Spirit Circle

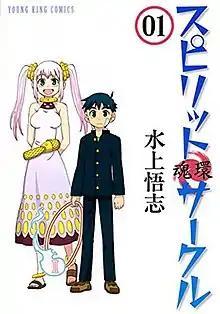
First volume cover, featuring Rune (left) and Fuuta Okeya (right)

is a Japanese manga series written and illustrated by Satoshi Mizukami. It was serialized in Shōnen Gahōsha's "seinen" manga magazine "Young King OURs" from May 2012 to March 2016, with its chapters collected in six volumes. The manga received a digital simultaneous publication release in English by Crunchyroll Manga, while Seven Seas Entertainment later licensed the series for a print release.